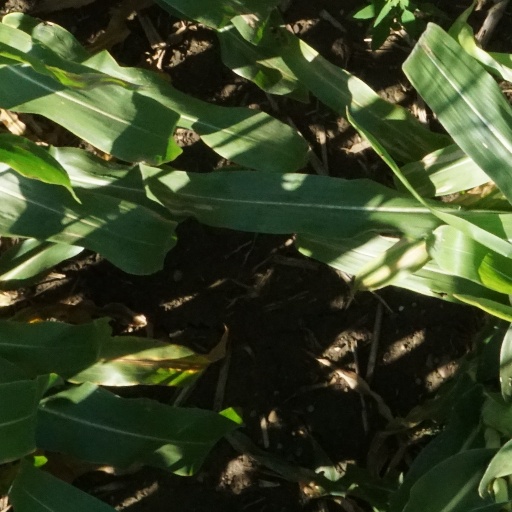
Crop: maize; corn